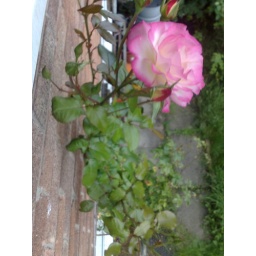
has a rose growing right by the first-floor bedroom window